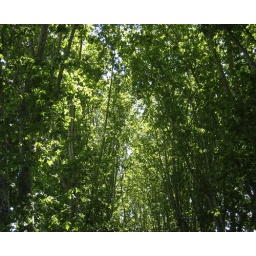
this road used to be lined with funny-shaped sticks, and now it's completely covered in green leaves